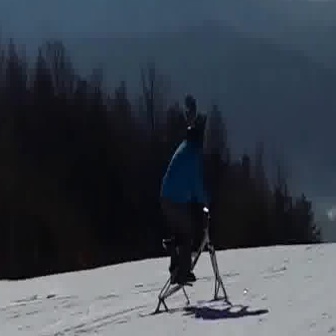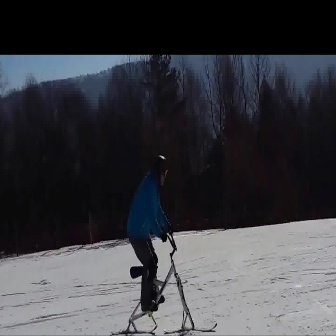
  Please identify the target specified by the bounding box [135,204,246,315] in the first image and locate it in the second image. Return the coordinates in [x_min,y_min,x_max,y_max] format.
Answer: [110,229,216,336]